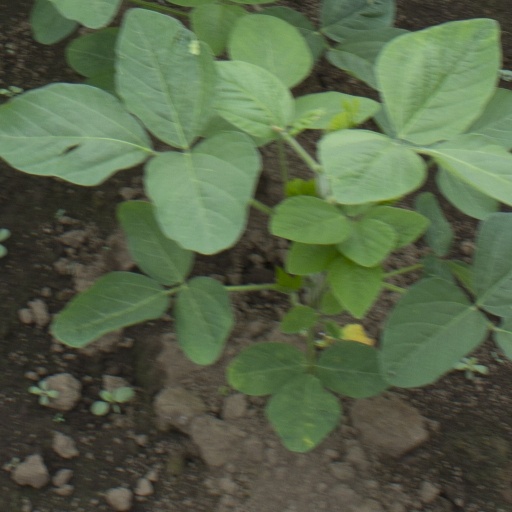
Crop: soybean